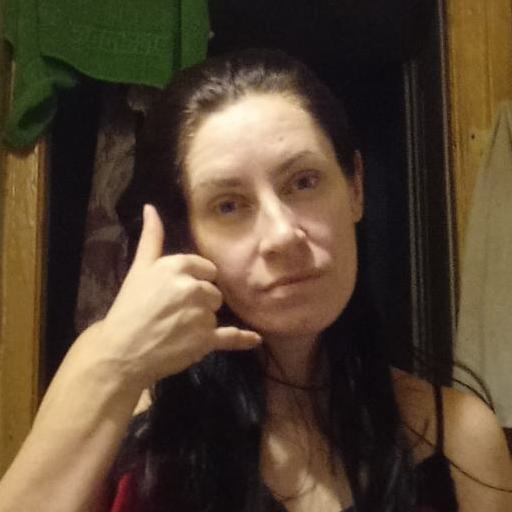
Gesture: call